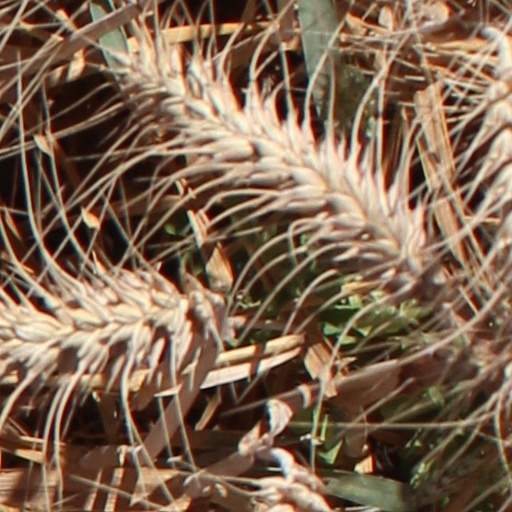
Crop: wheat